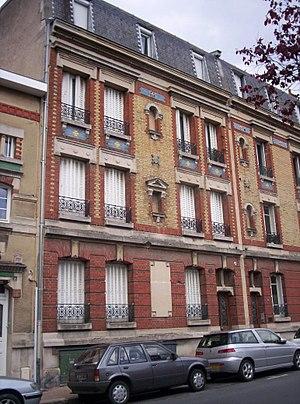
Épernay est une commune française située dans le département de la Marne, dans la nouvelle région du Grand Est. La commune est divisée en deux cantons. Épernay est le chef-lieu et comptait 23 084 habitants en 2016. C'est la 3ᵉ ville la plus peuplée de la Marne derrière Reims et Châlons-en-Champagne. Elle est le centre de la communauté de communes Épernay Pays de Champagne.